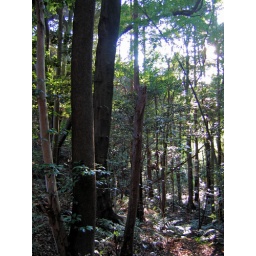
The shrines are lovely, but the forest is stunning up on the Inari mountain in Kyoto, Japan.